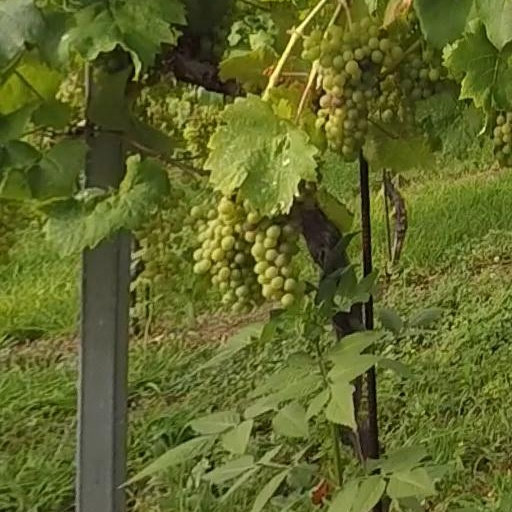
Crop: grape